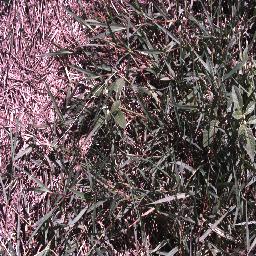
Label: negative